Ełk

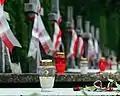
Polish military cemetery from World War II

In 1910, Lyck had more than 13,000 inhabitants. Mateusz Siuchniński gives the percentage of Poles in 1900 as 35.7% but warns that the numbers come from lowered German estimates. Many citizens fled during World War I, when Imperial Russian troops attacked the region, but returned after the battles of Tannenberg and the Masurian Lakes. English and Italian troops were deployed in the town after the Treaty of Versailles to supervise the East Prussian plebiscite. The plebiscite was preceded by a campaign of violence and terror by the Germans against the Poles and even against Allied soldiers. The Germans vandalized Polish information boards and held an anti-Polish rally at which they encouraged the beating of Poles and the devastation of their homes and property. In April 1920, the German "Sicherheitswehr" even battered Italian soldiers, two fatally. Voting under such conditions resulted in 8,339 votes for Germany and 8 for Poland, which just regained independence.